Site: brandenburg
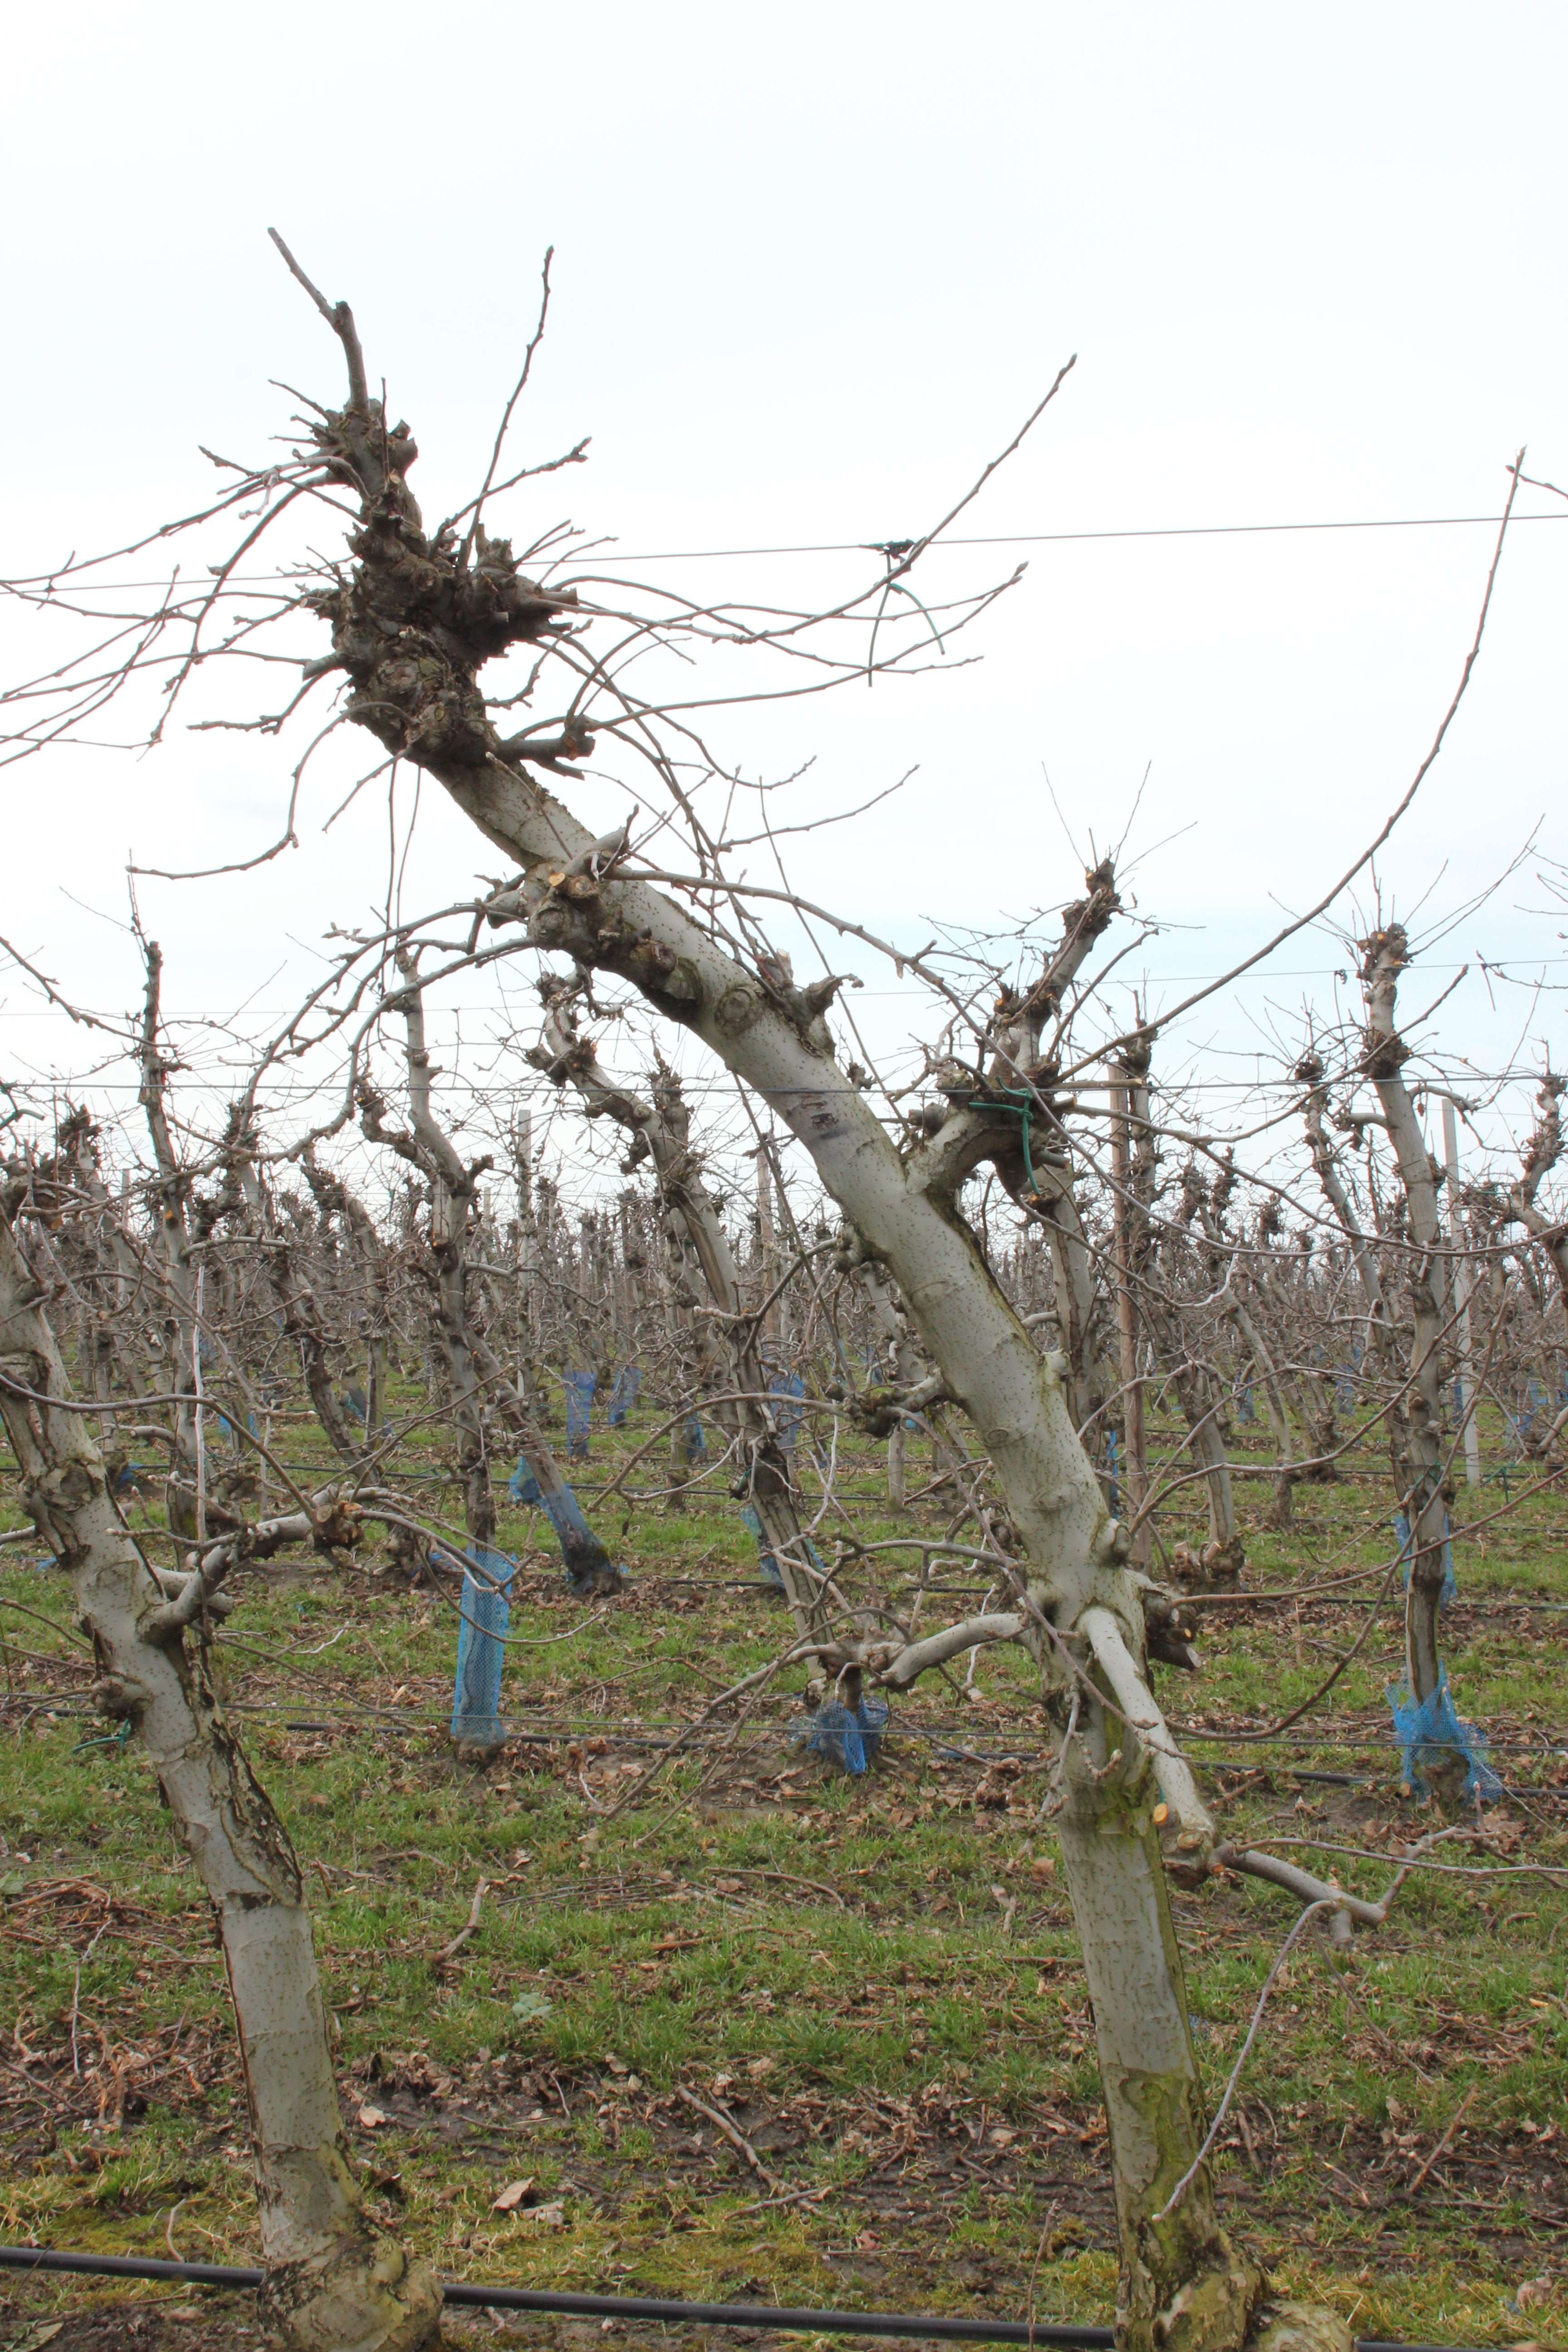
Growth stage (BBCH 01): Bud development